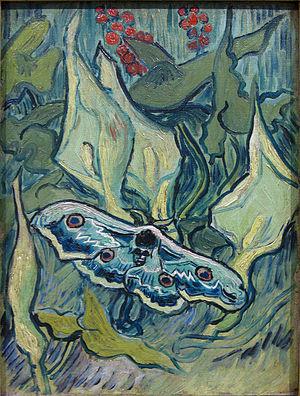
Les Lépidoptères sont un ordre d'insectes holométaboles dont la forme adulte est communément appelée papillon, dont la larve est appelée chenille, et la nymphe chrysalide.